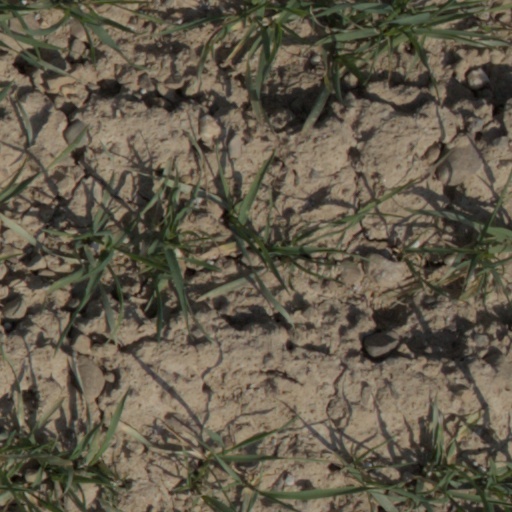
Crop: wheat